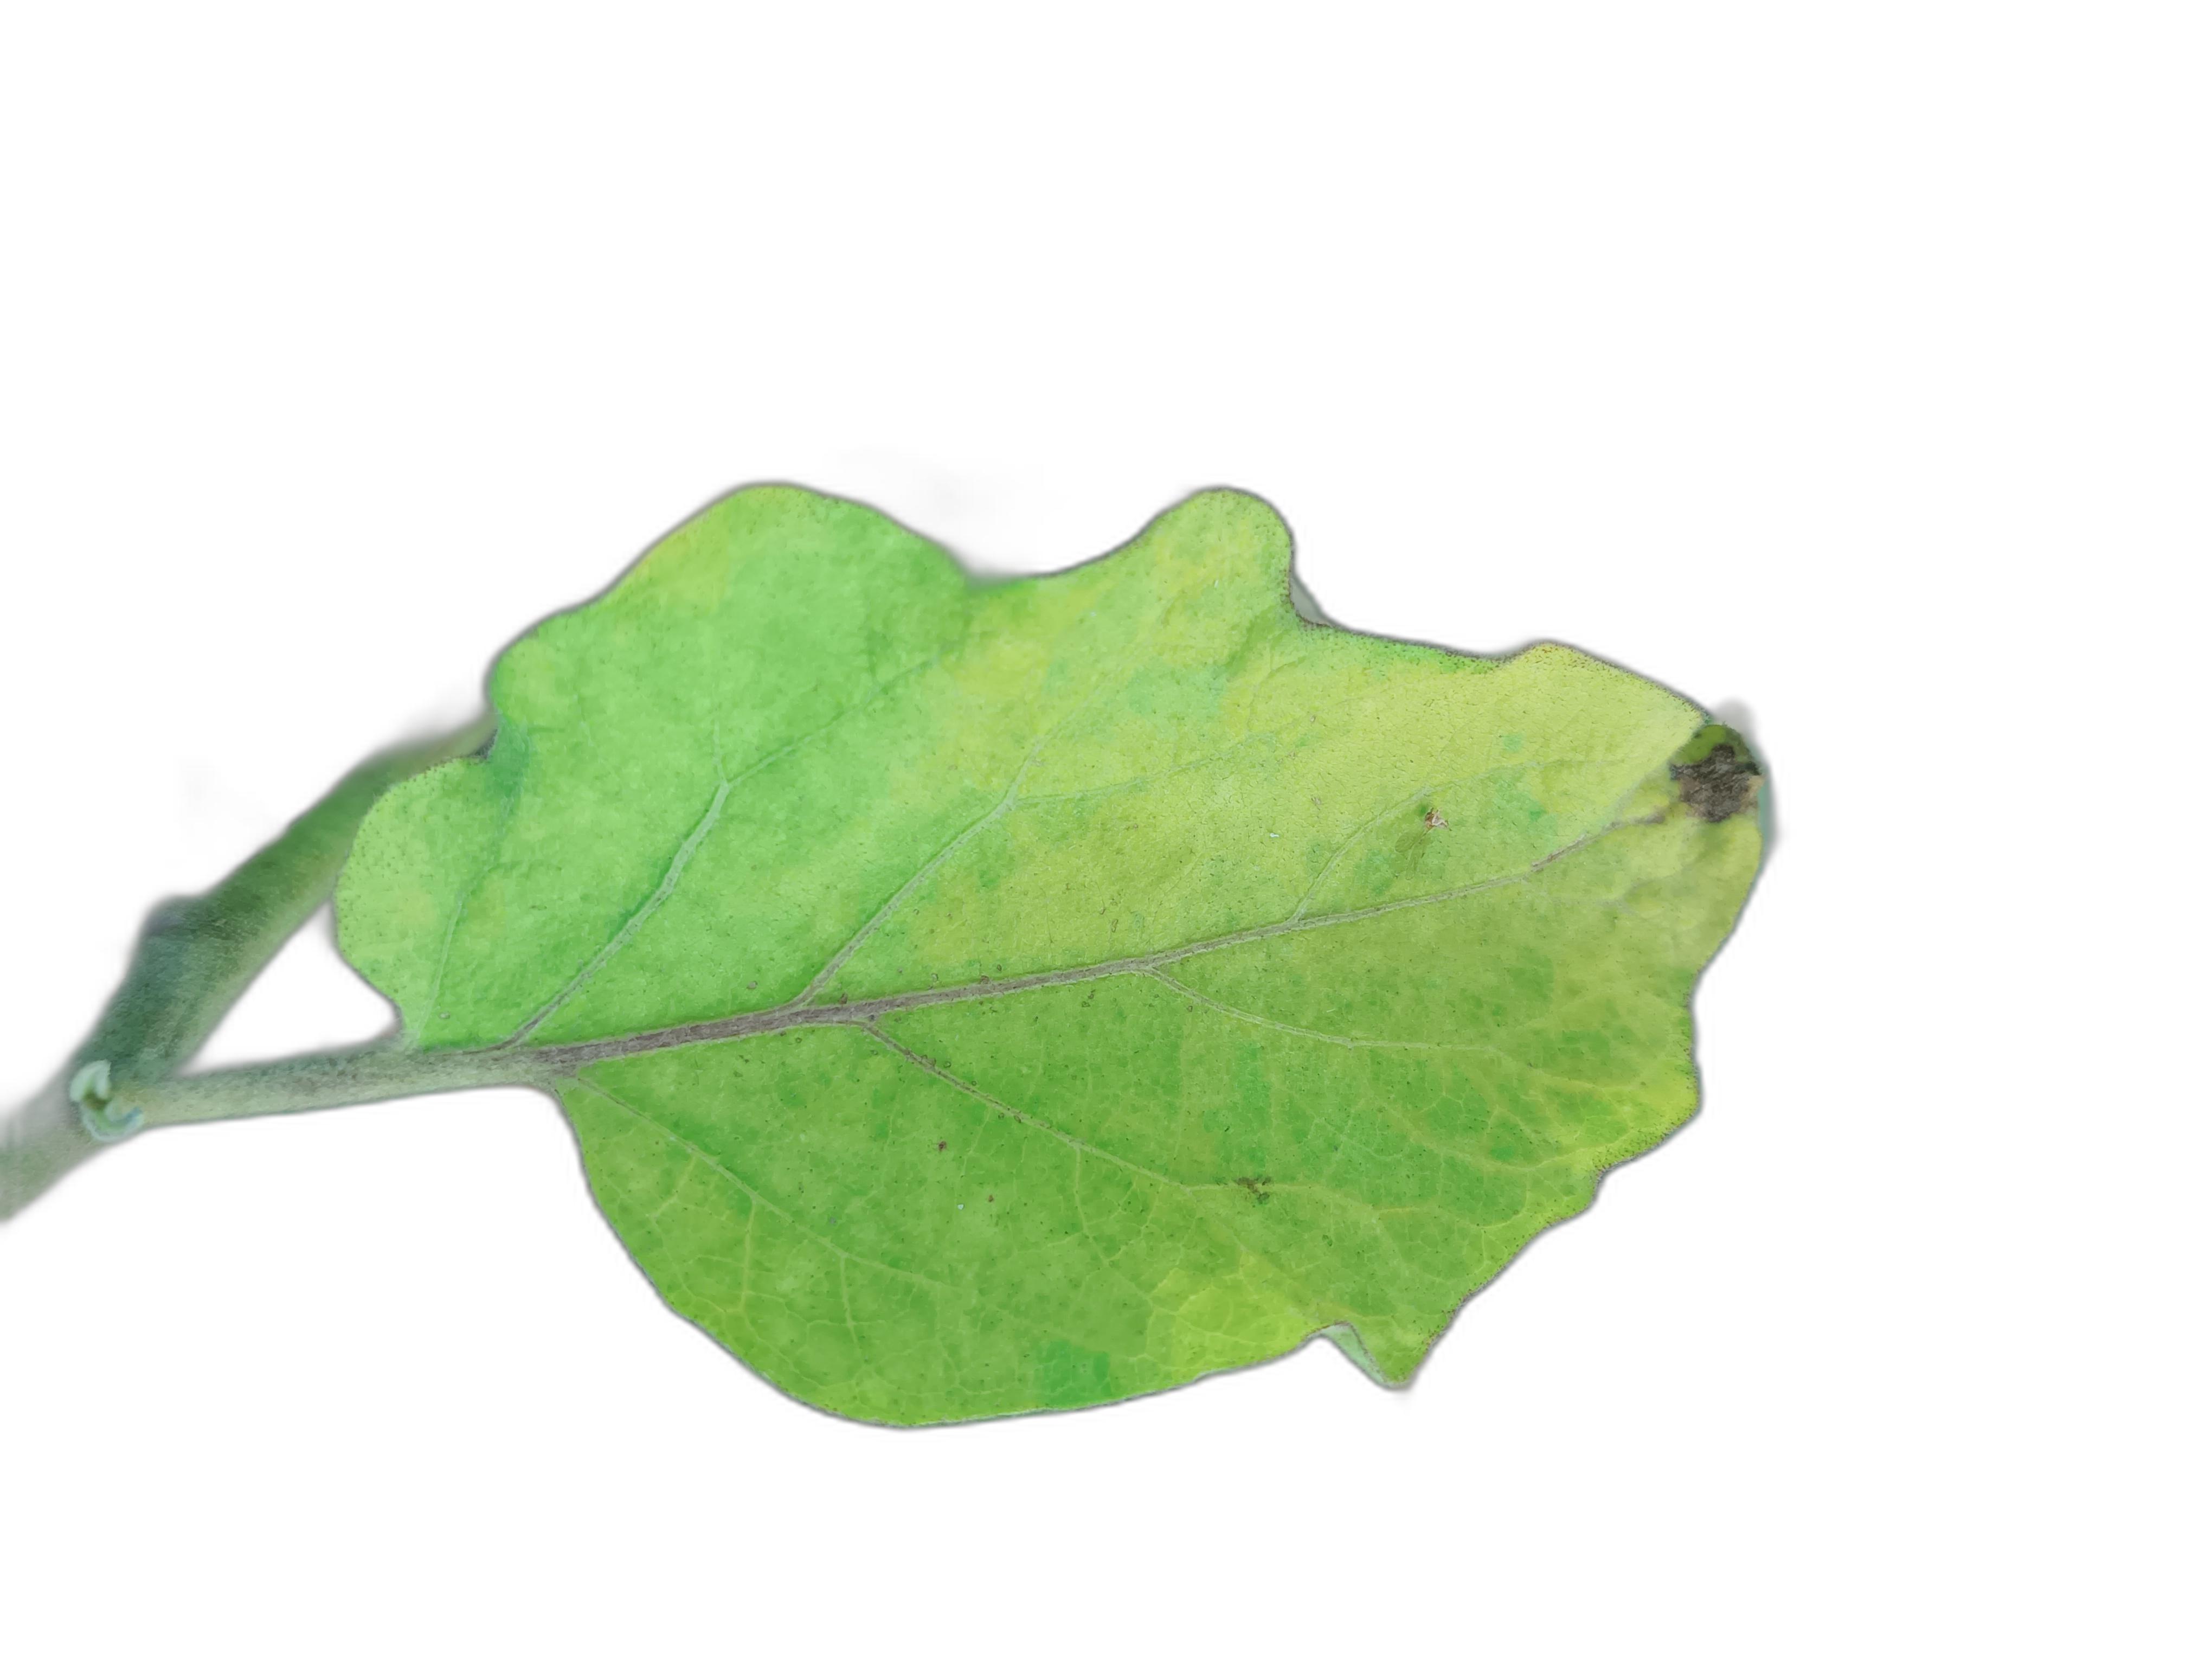
Label: Leaf Spot Disease